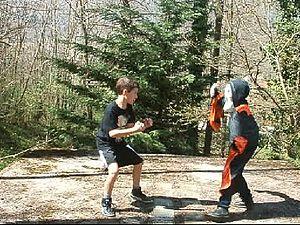
Scream /skɹim/, ou Frissons au Québec, est un film d'horreur américain réalisé par Wes Craven, écrit par Kevin Williamson et sorti en 1996. Il fait partie de la tétralogie Scream, dont il est l'opus initial.